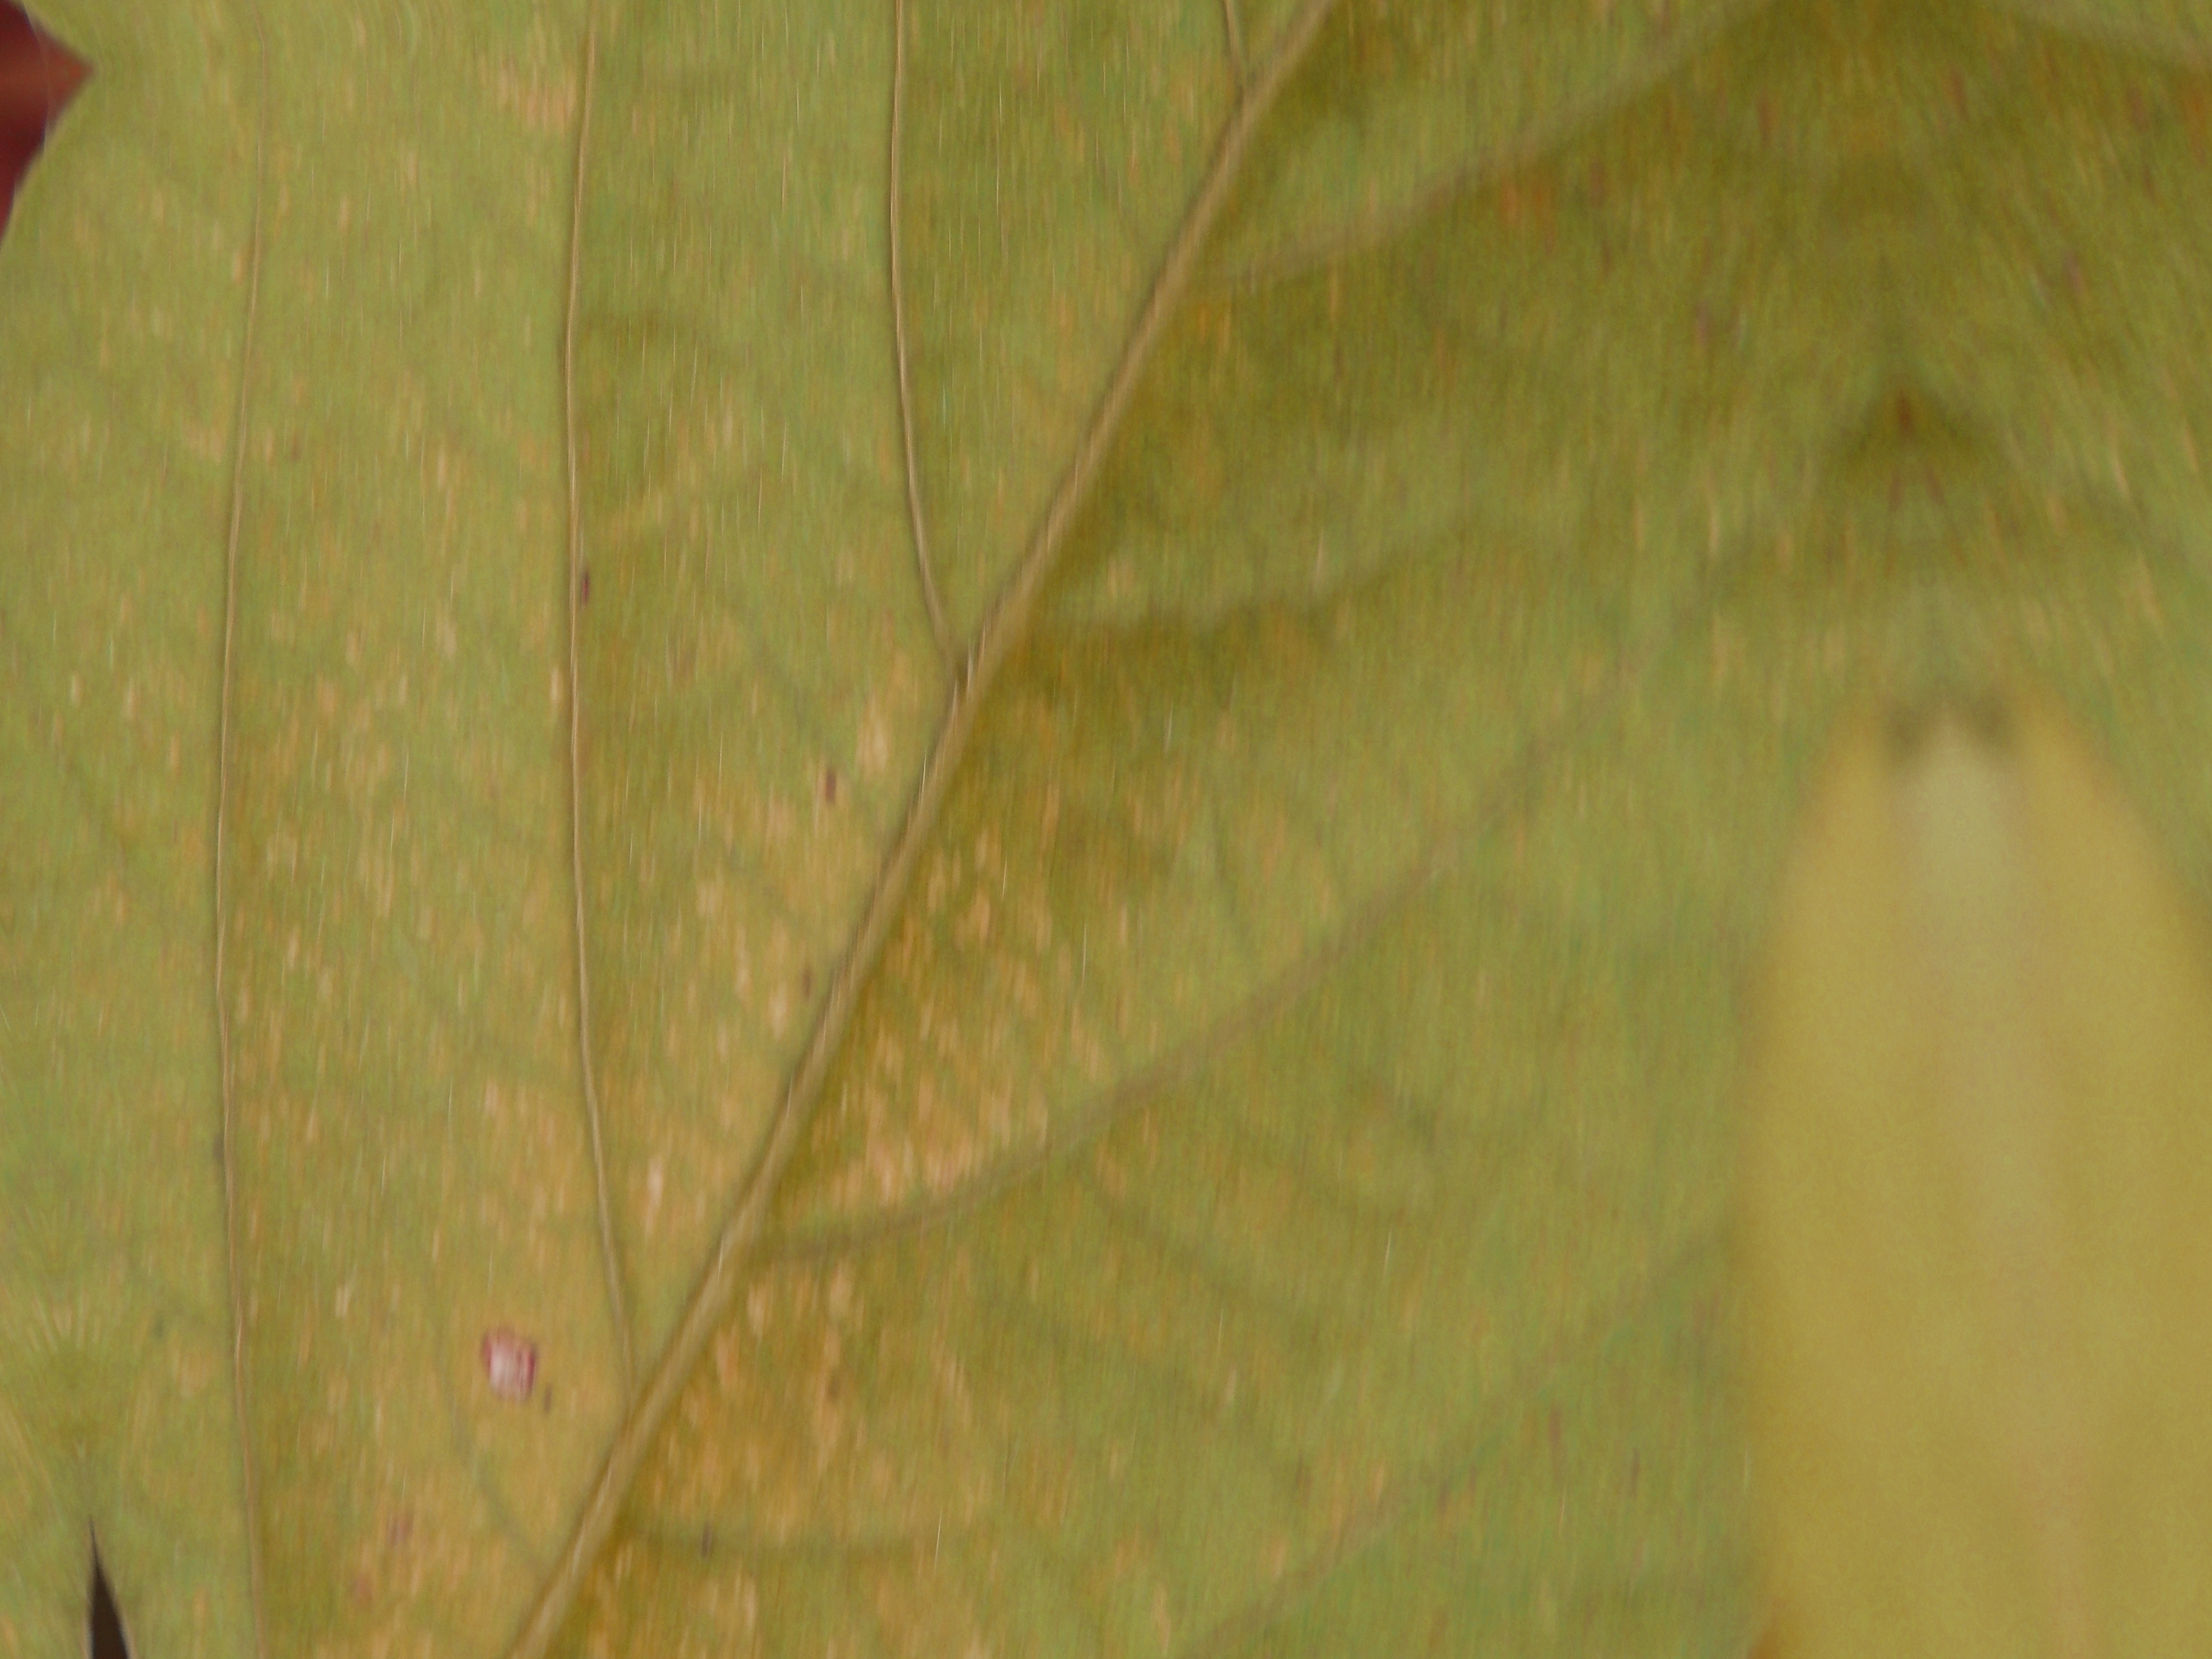
Label: Disease